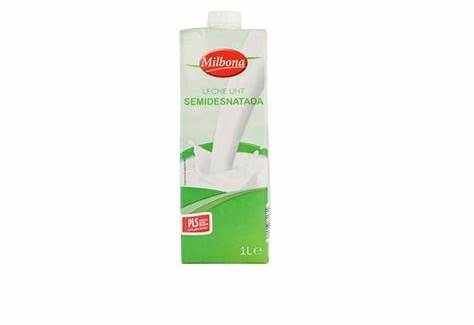
Waste category: cardboard